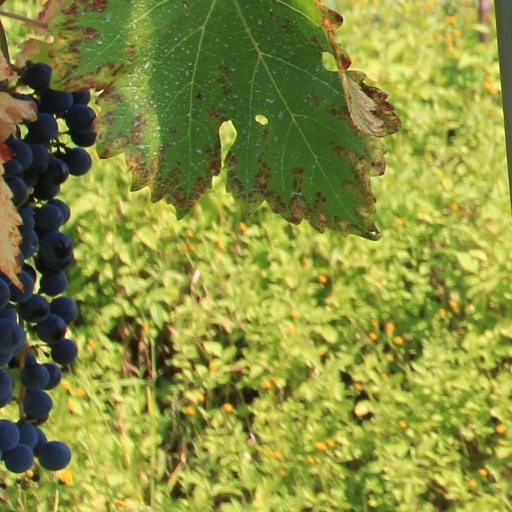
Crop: grape